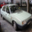
Label: automobile